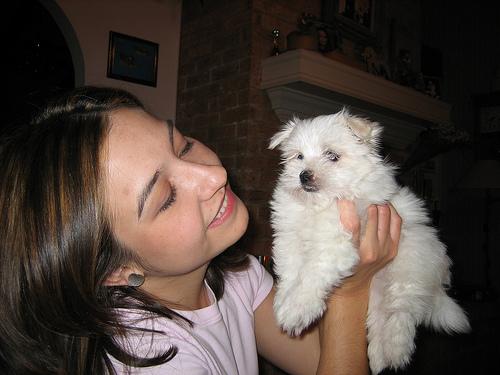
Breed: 249-n000101-Maltese_dog